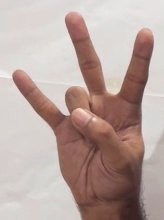
ASL sign: 7